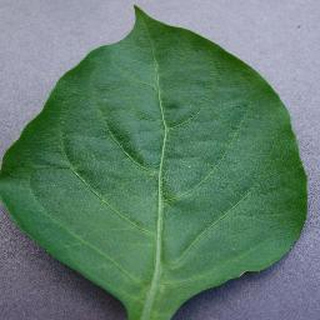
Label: healthy_bell_pepper